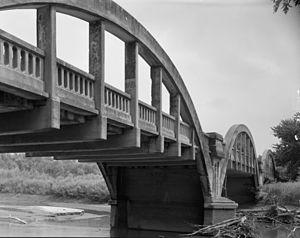
Un pont en béton armé est un pont dont un des éléments de la structure porteuse est en béton armé.